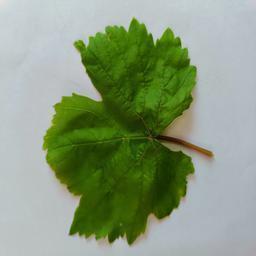
Label: Healthy Leaves